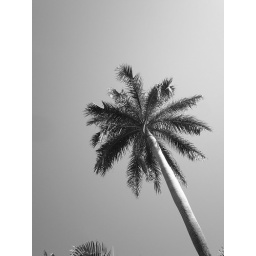
A palm tree against the sky at Nightcliff Pool